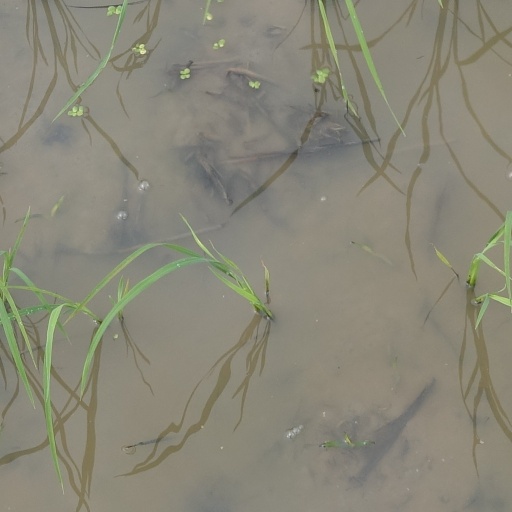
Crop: rice